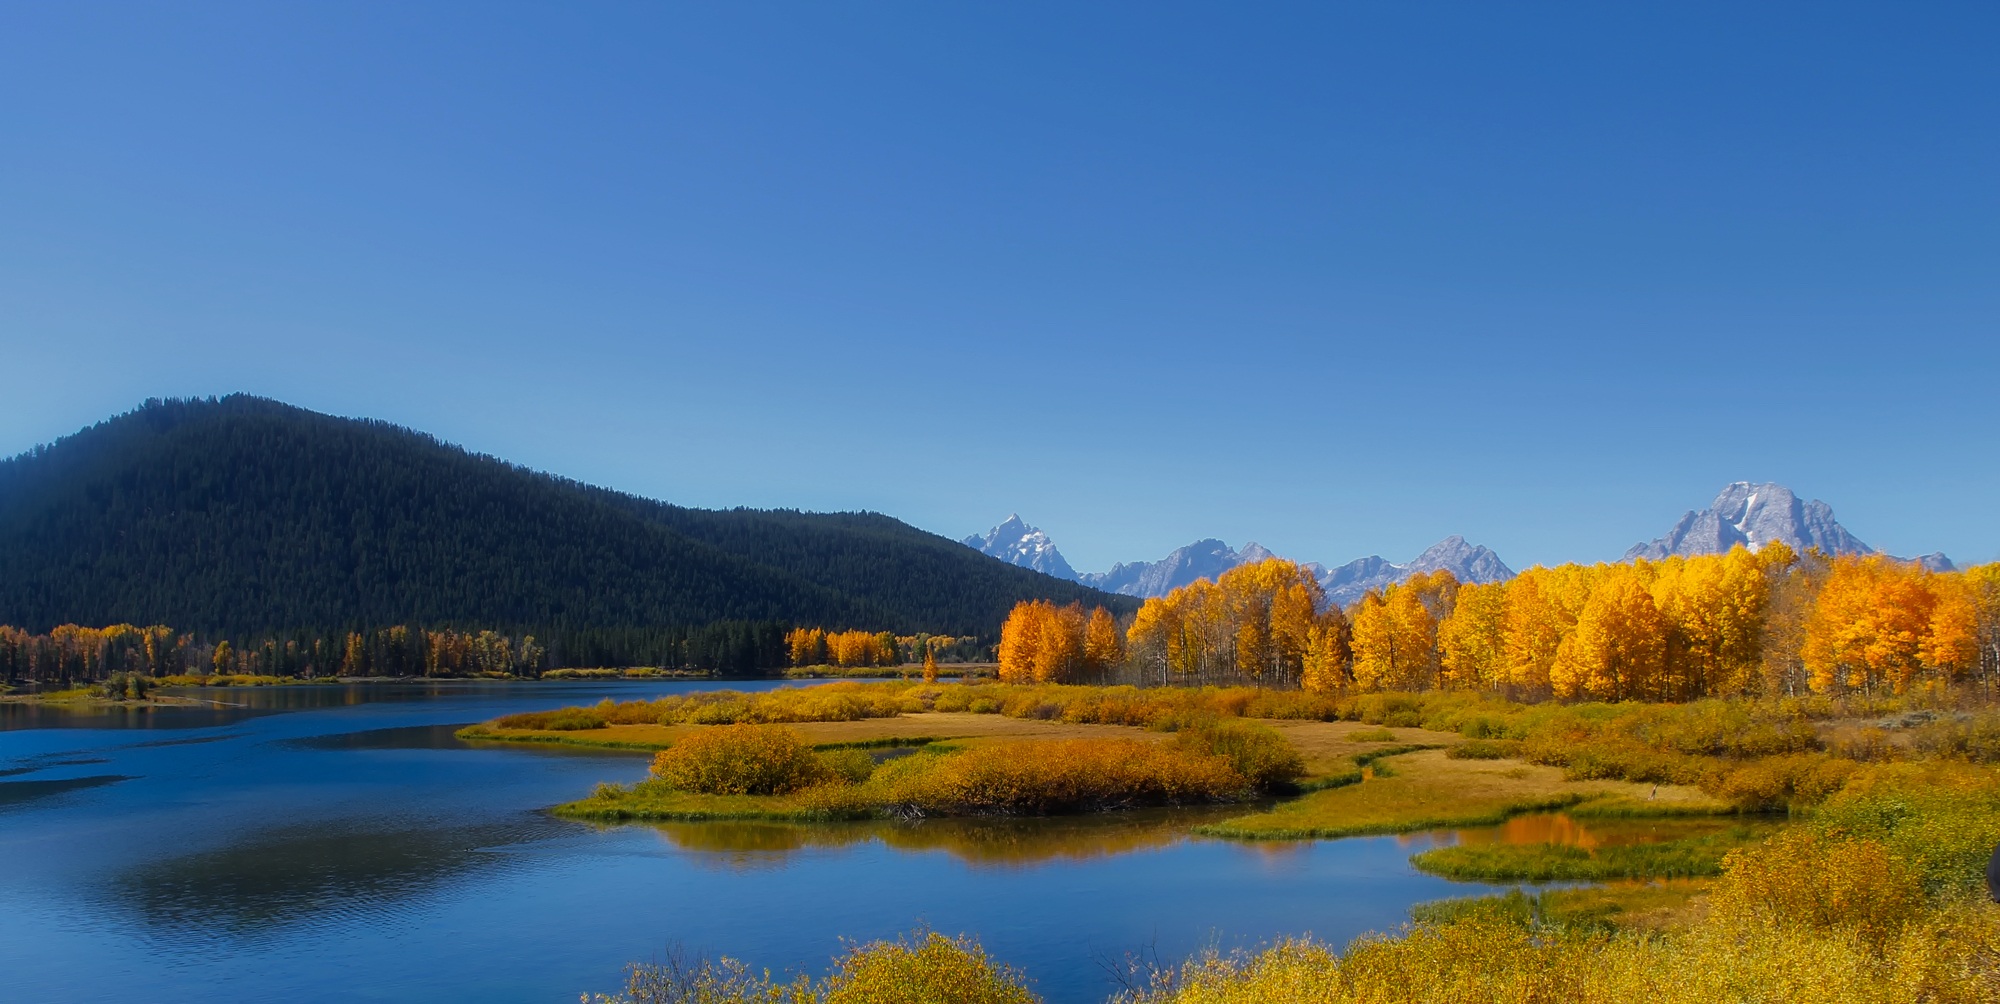
landscape, tree, water, nature, forest, wilderness, mountain, meadow, countryside, fall, lake, valley, mountain range, country, panorama, reflection, scenic, autumn, reservoir, tourism, national park, season, ridge, trees, outdoors, woods, colors, mountains, plateau, loch, ecosystem, tarn, grand teton, geographical feature, mountainous landforms